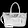
Label: Bag